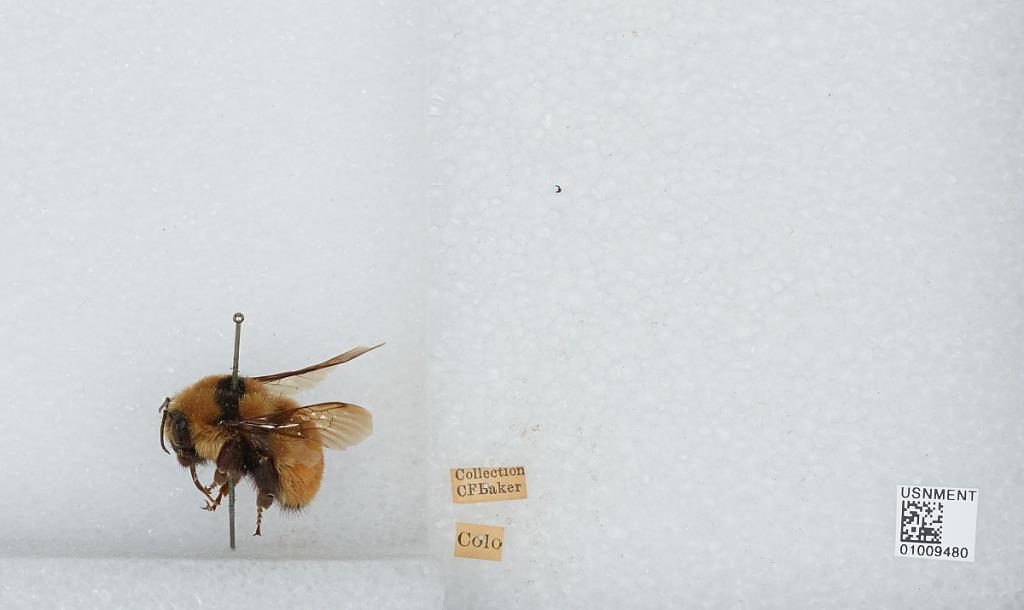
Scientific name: Bombus (Pyrobombus) huntii Greene
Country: United States
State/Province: Colorado